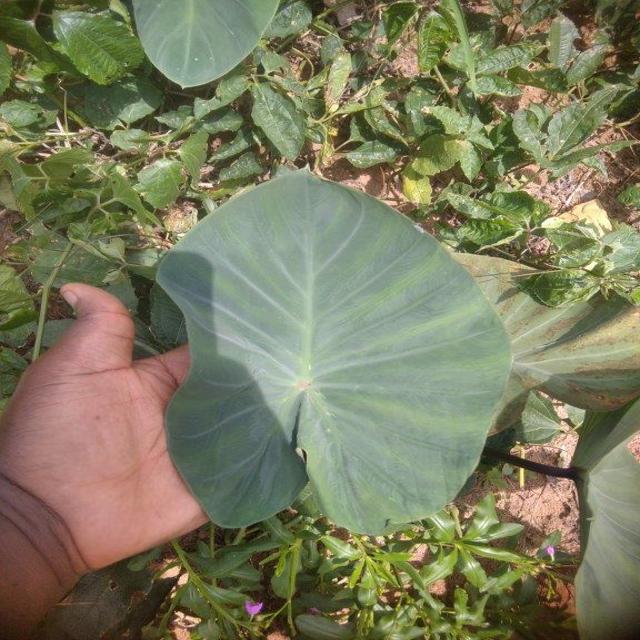
Label: Healthy